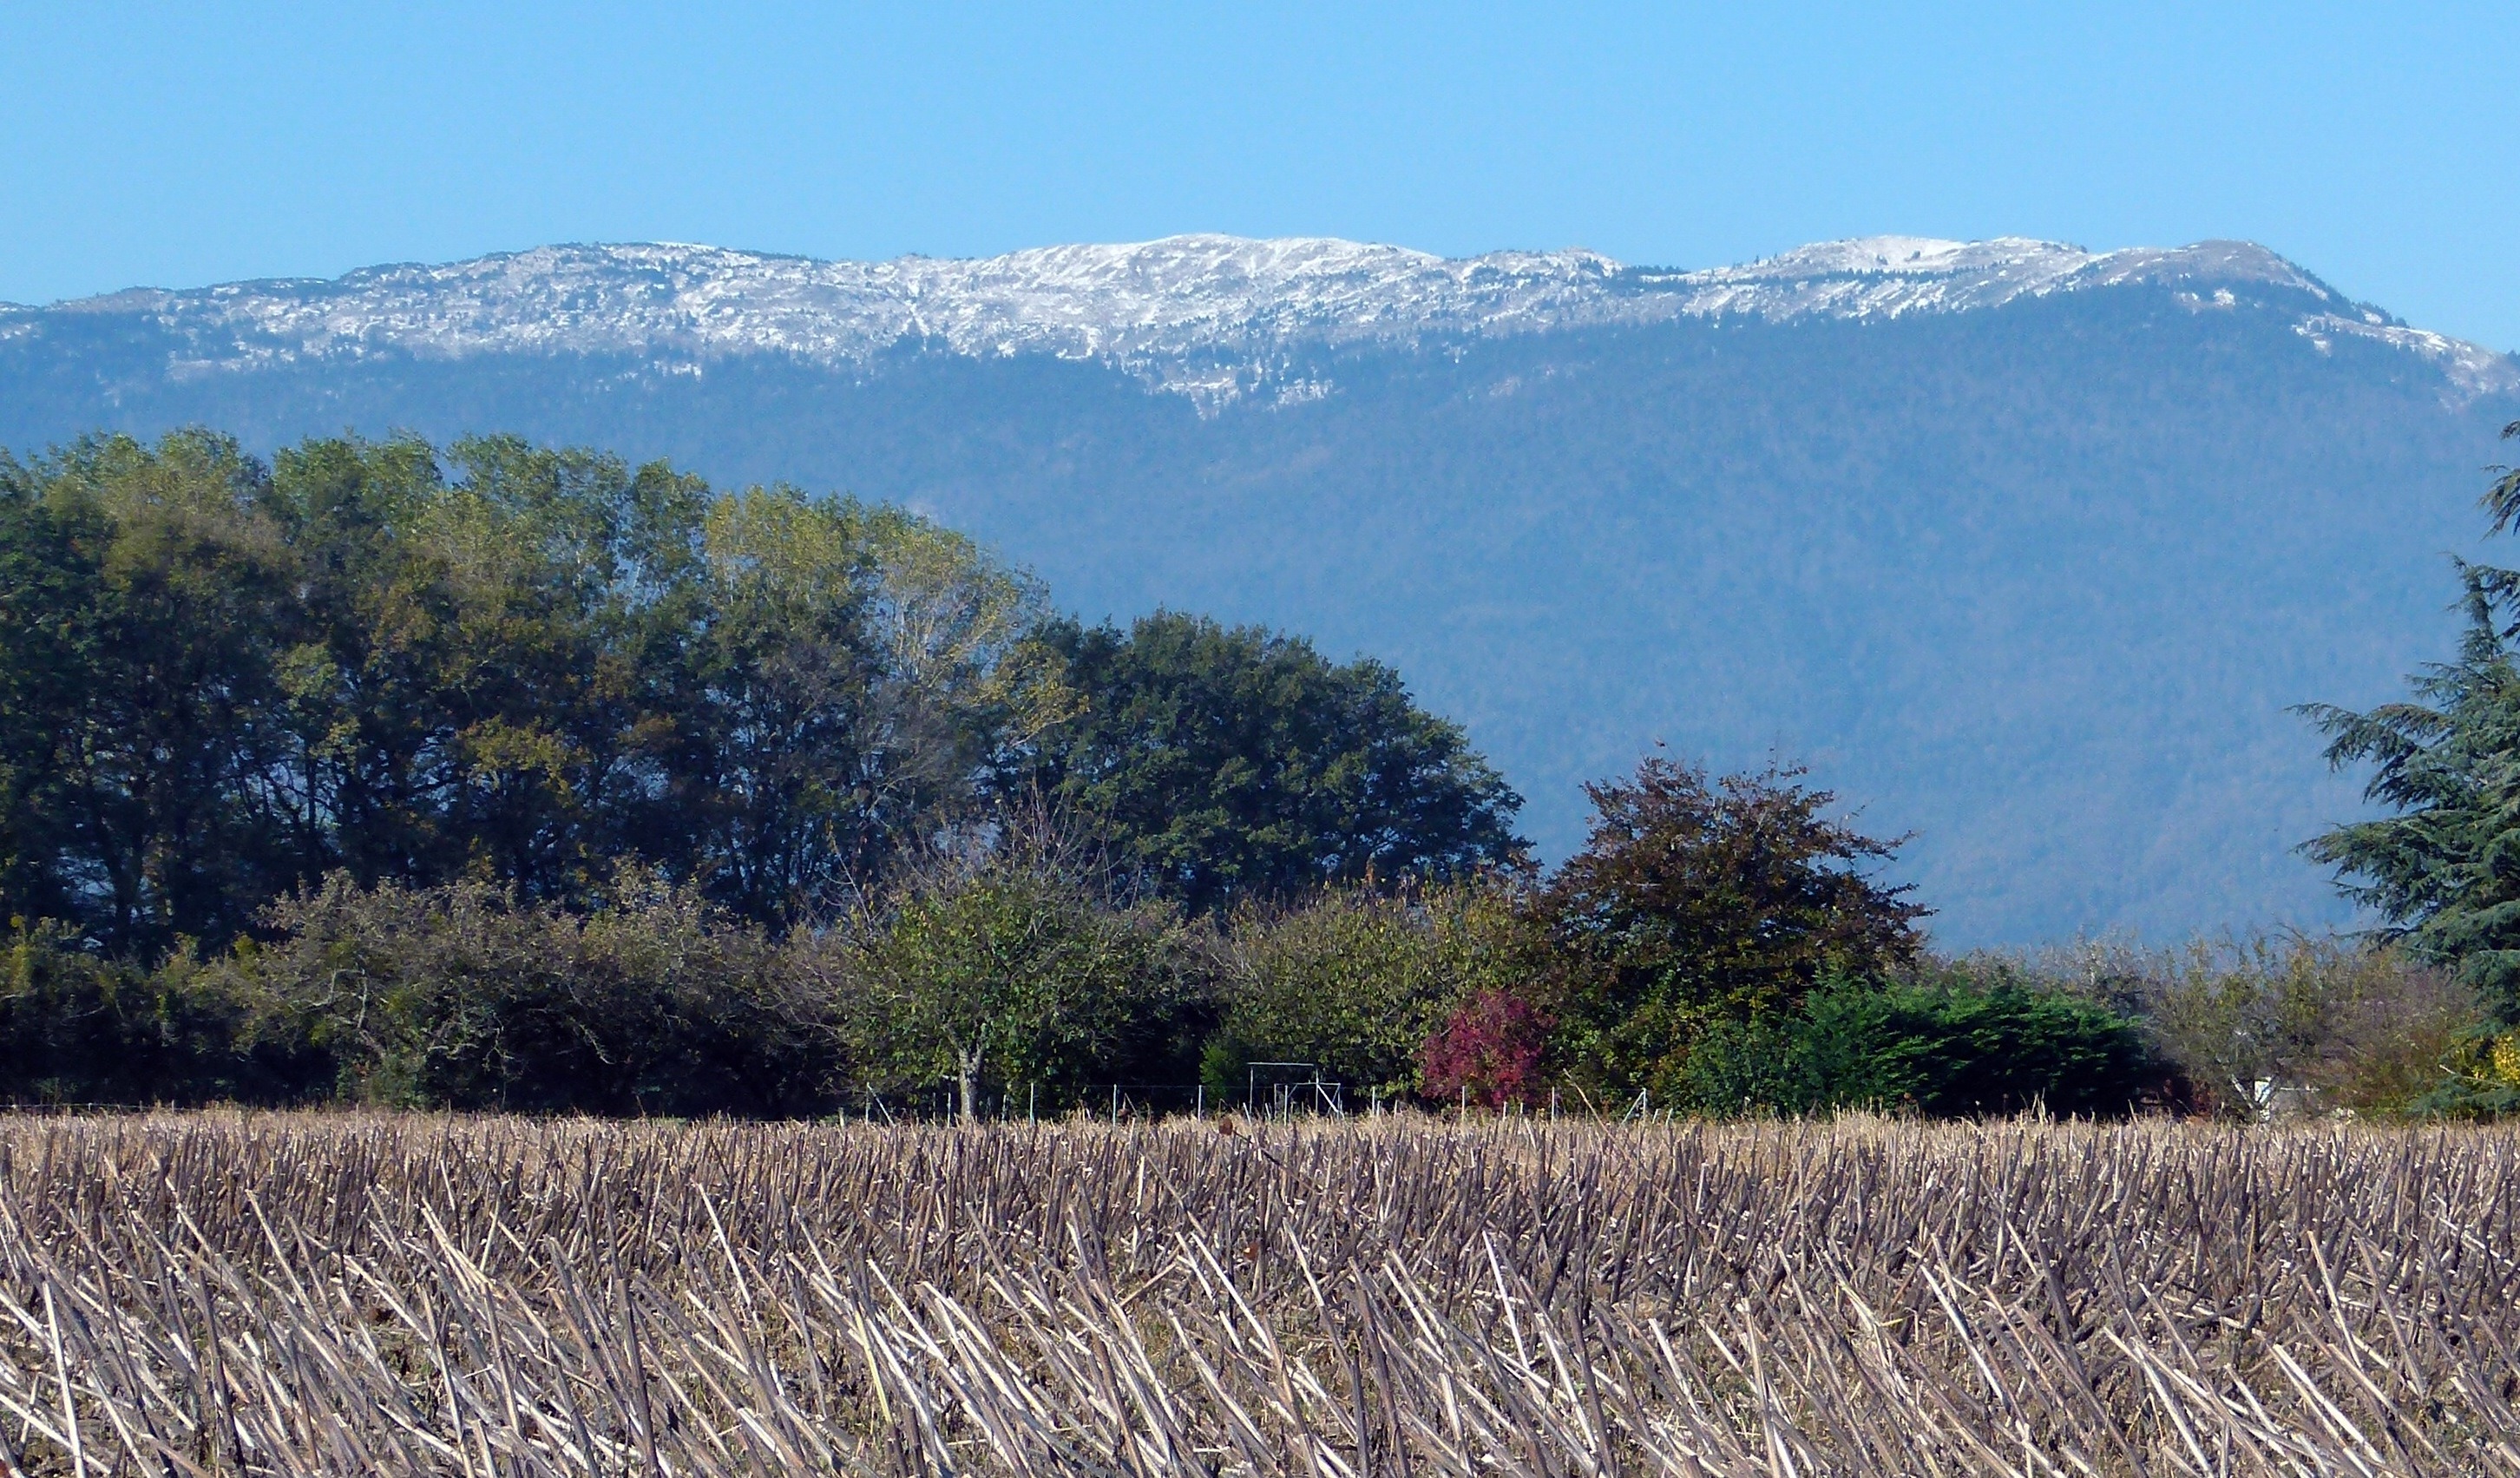
landscape, tree, nature, forest, wilderness, mountain, snow, trail, field, farm, meadow, wheat, prairie, countryside, fall, hill, flower, valley, mountain range, country, summer, france, rural, scenic, autumn, agriculture, ridge, cut, trees, woods, outside, mountains, plateau, habitat, ecosystem, rural area, shocks, natural environment, mountainous landforms